South Kesteven District Council elections

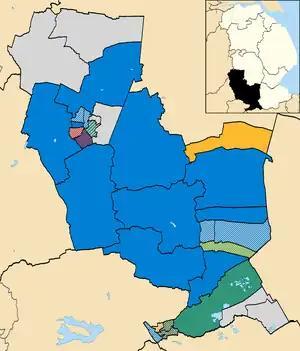
Map of the results of the 2023 South Kesteven District Council election. Conservatives in blue, Liberal Democrats in orange, Labour in red, Green Party in green, and independents in grey.

South Kesteven District Council in Lincolnshire, England is elected every four years. Since the last boundary changes in 2015, 56 councillors have been elected from 30 wards.